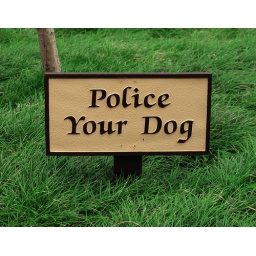
"Police Your Dog" sign posted on green grass in a courtyard